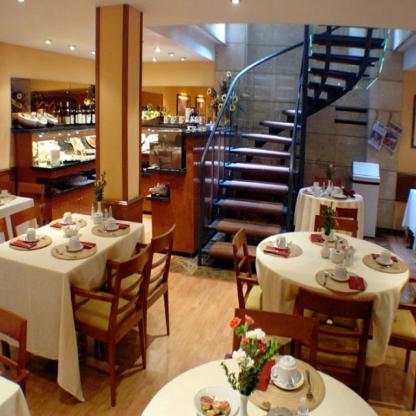
Scene: Indoor